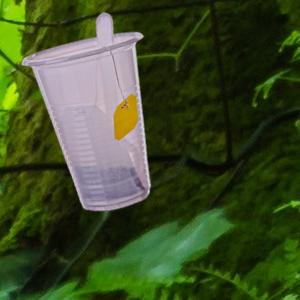
Label: cups